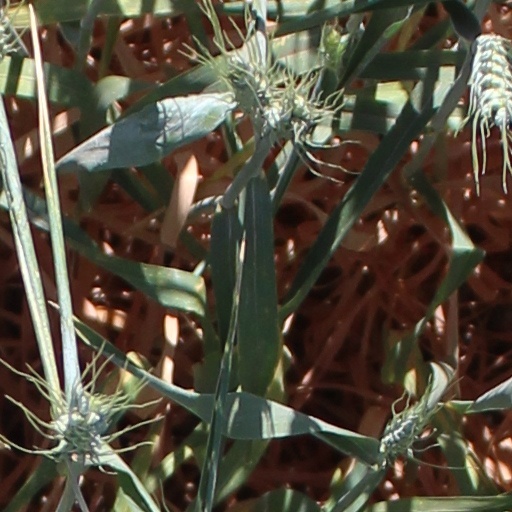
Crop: wheat